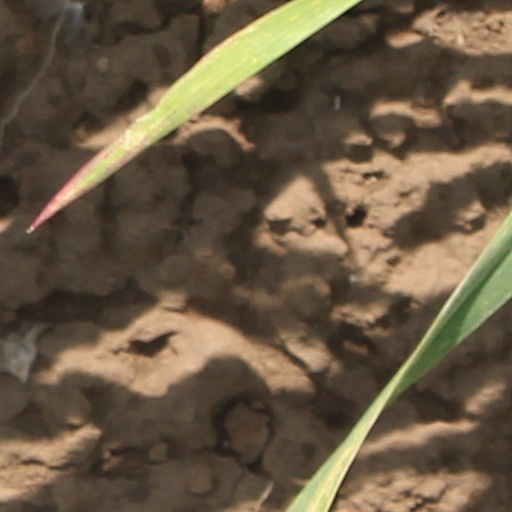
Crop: wheat